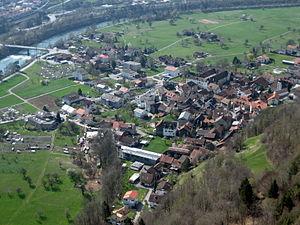
Haldenstein est une commune suisse du canton des Grisons.